Mo Farah

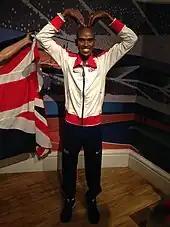
Wax statue of Farah at Madame Tussauds, London

Farah is involved in various philanthropic initiatives, launching the Mo Farah Foundation after a trip to Somalia in 2011. The following year, he participated in ITV's "The Cube" and won £250,000 for his foundation, becoming the only person to win the top prize on the show. Along with other high-profile athletes, Farah later took part in the 2012 Olympic hunger summit at 10 Downing Street hosted by the Prime Minister, David Cameron, part of a series of international efforts which have sought to respond to the return of hunger as a high-profile global issue.